Pseudo Harem

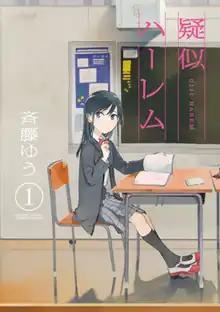
Cover of the first volume, featuring Rin Nanakura

Pseudo Harem, also known as , is a Japanese manga series written and illustrated by Yū Saitō. It was posted as a webcomic on Saitō's Twitter account from June 2018 to March 2021, and was later parallelly serialized in Shogakukan's "Monthly Shōnen Sunday" from January 2019 to March 2021, with its chapters collected into six volumes. An anime television series adaptation produced by Nomad aired from July to September 2024.